MacKay Lake (Northwest Territories)

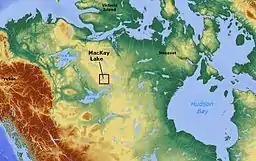

MacKay Lake is the fifth largest lake in the Northwest Territories, Canada.